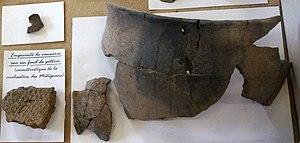
présentées au Musée archéologique de Pons.